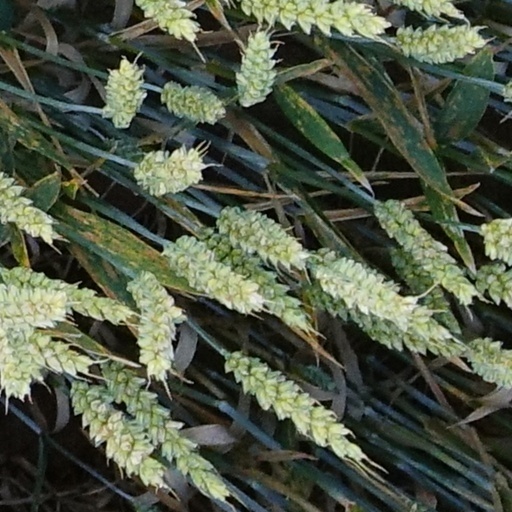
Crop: wheat